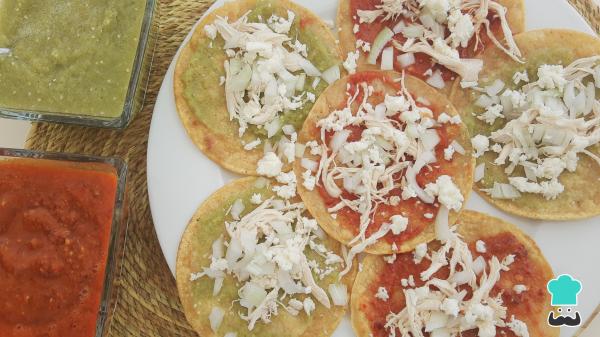
Con las tortillas de maíz fritas y las salsas estén listas ya puedes armar las chalupas de Puebla. Primero, coloca la tortilla de maíz. A continuación, vierte una buena cucharada de salsa que puede ser tanto de la verde como de la roja. Luego, un poco del pollo cocido desmenuzado, un poco de cebolla picada y por último, el queso desmoronado. Listo, ya puedes disfrutar de unas ricas chalupas de Puebla.